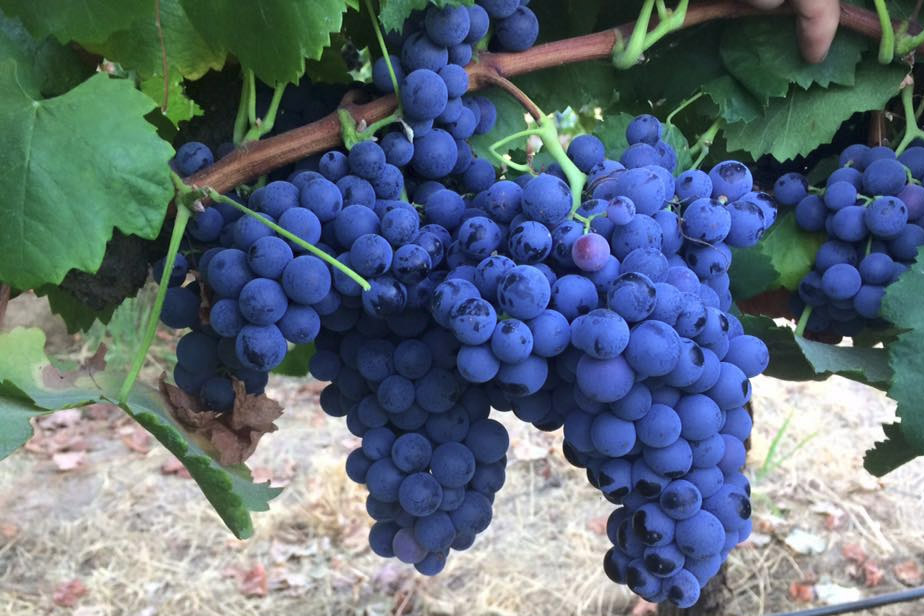
Label: Grapes